The Aquabats! Super Show!

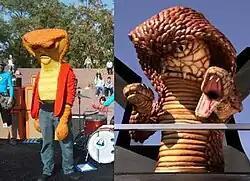
Many of the series' villains were carried over from The Aquabats' stage shows. Pictured above is "CobraMan", appearing as a villain at an Aquabats concert in 2008 (left) and on an episode of "Super Show!" in 2012 (right).

"The Aquabats! Super Show!" juxtaposes both live-action and animated segments starring The Aquabats, interwoven with various tangential skits and cartoon interstitials. The live-action storylines are the primary focus of each episode, following a self-contained villain of the week formula. In the first season, each episode featured brief anime-styled cartoon shorts which one of the characters would introduce at a random point of the show, often by finding "A Cartoon" (represented by a miniature television set) in an absurd location. Unlike the live-action segments, these cartoons followed a serialized story arc, with each installment ending in a cliffhanger to be resolved in the next episode. In season two, this format was replaced with a series of animated flashbacks recounting the origins of The Aquabats, each by a different animation studio and in a different animation style. Between these segments are pantomime cartoon shorts starring "Lil' Bat", The Aquabats' anthropomorphic bat mascot, and live-action parody commercials for outlandish fictional products, the latter of which has long been a staple of The Aquabats' multi-media stage shows.